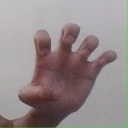
अक्षर: झ